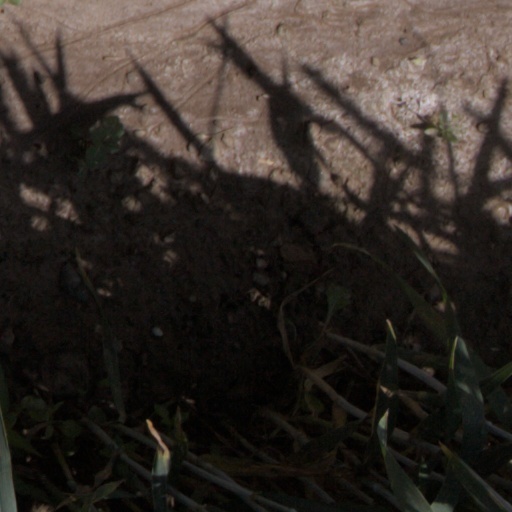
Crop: wheat